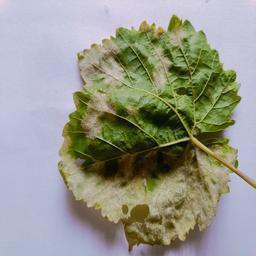
Label: Downy Mildew